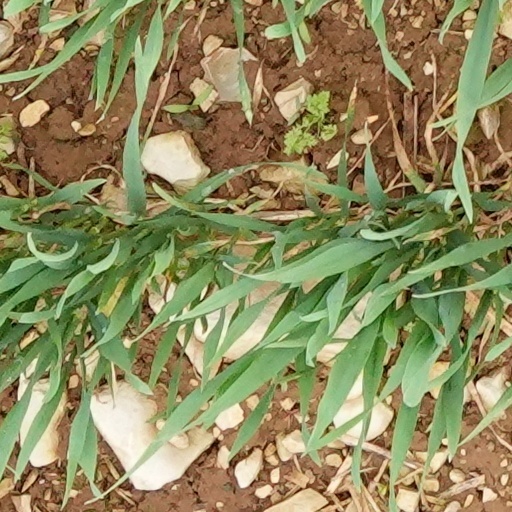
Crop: wheat